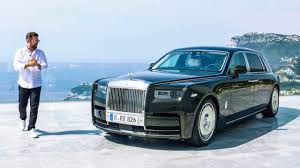
Vehicle type: Cars